Per Brinch Hansen

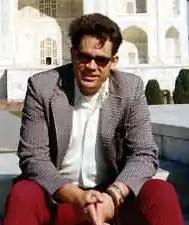
At the Taj Mahal, after attending a conference in Bombay (1975)

In July 1972, Brinch Hansen joined the faculty of the California Institute of Technology (Caltech) as an Associate Professor of computer science, where he began work on defining a programming language with concurrent processes and monitors. In April 1974, he distributed a technical report on Concurrent Pascal. A Concurrent Pascal compiler for the PDP 11/45, written by Brinch Hansen's doctoral student, Al Hartmann, was released in January 1975. Subsequently, Brinch Hansen began writing model operating systems in Concurrent Pascal, to evaluate the language. In May 1975, he completed Solo, a single-user operating system for development of Concurrent Pascal programs. Next, he rewrote the original RC 4000 real-time scheduler in Concurrent Pascal, taking three days to write it, and three hours of machine time to systematically test it.